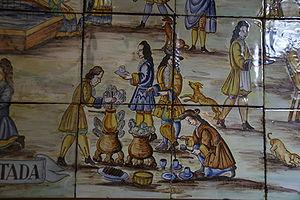
L'histoire du chocolat en Espagne est une partie de l'histoire culinaire espagnole débutant au XVIᵉ siècle, depuis la découverte du cacao par les Espagnols en Amérique Centrale au début de la colonisation de l'Amérique, jusqu'à nos jours. Après la Conquête du Mexique, le cacao voyage comme marchandise en bateau depuis un port de Nouvelle-Espagne en direction des côtes espagnoles. Ce premier voyage transatlantique a lieu autour des années 1520. Le transport ne se fit avec régularité qu'à partir du XVIIᵉ siècle depuis le port de Veracruz, avec l'ouverture d'une route commerciale maritime qui approvisionnera la demande croissante de l'Espagne puis quelque temps après de toute l'Europe.
Le chocolat chaud ou Cacao est une boisson chaude constituée de chocolat ou de cacao en poudre et de sucre additionné d'eau ou de lait de vache ou encore de lait végétal. Il peut donc s'agir de lait au chocolat qui aurait été chauffé.